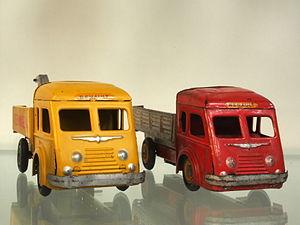
Le Renault R4140 est un camion à cabine avancée de 5 et 7 tonnes de charge utile fabriqué par Renault à partir de juin 1950. Le surnom de « fainéant », malheureux surnom, lui est donné par les routiers à cause de la position couchée du moteur entre les longerons du châssis derrière la cabine et de sa faible nervosité à cause de rapports courts de BV, pour emmener la charge transportée. Il succède au Renault AHN.